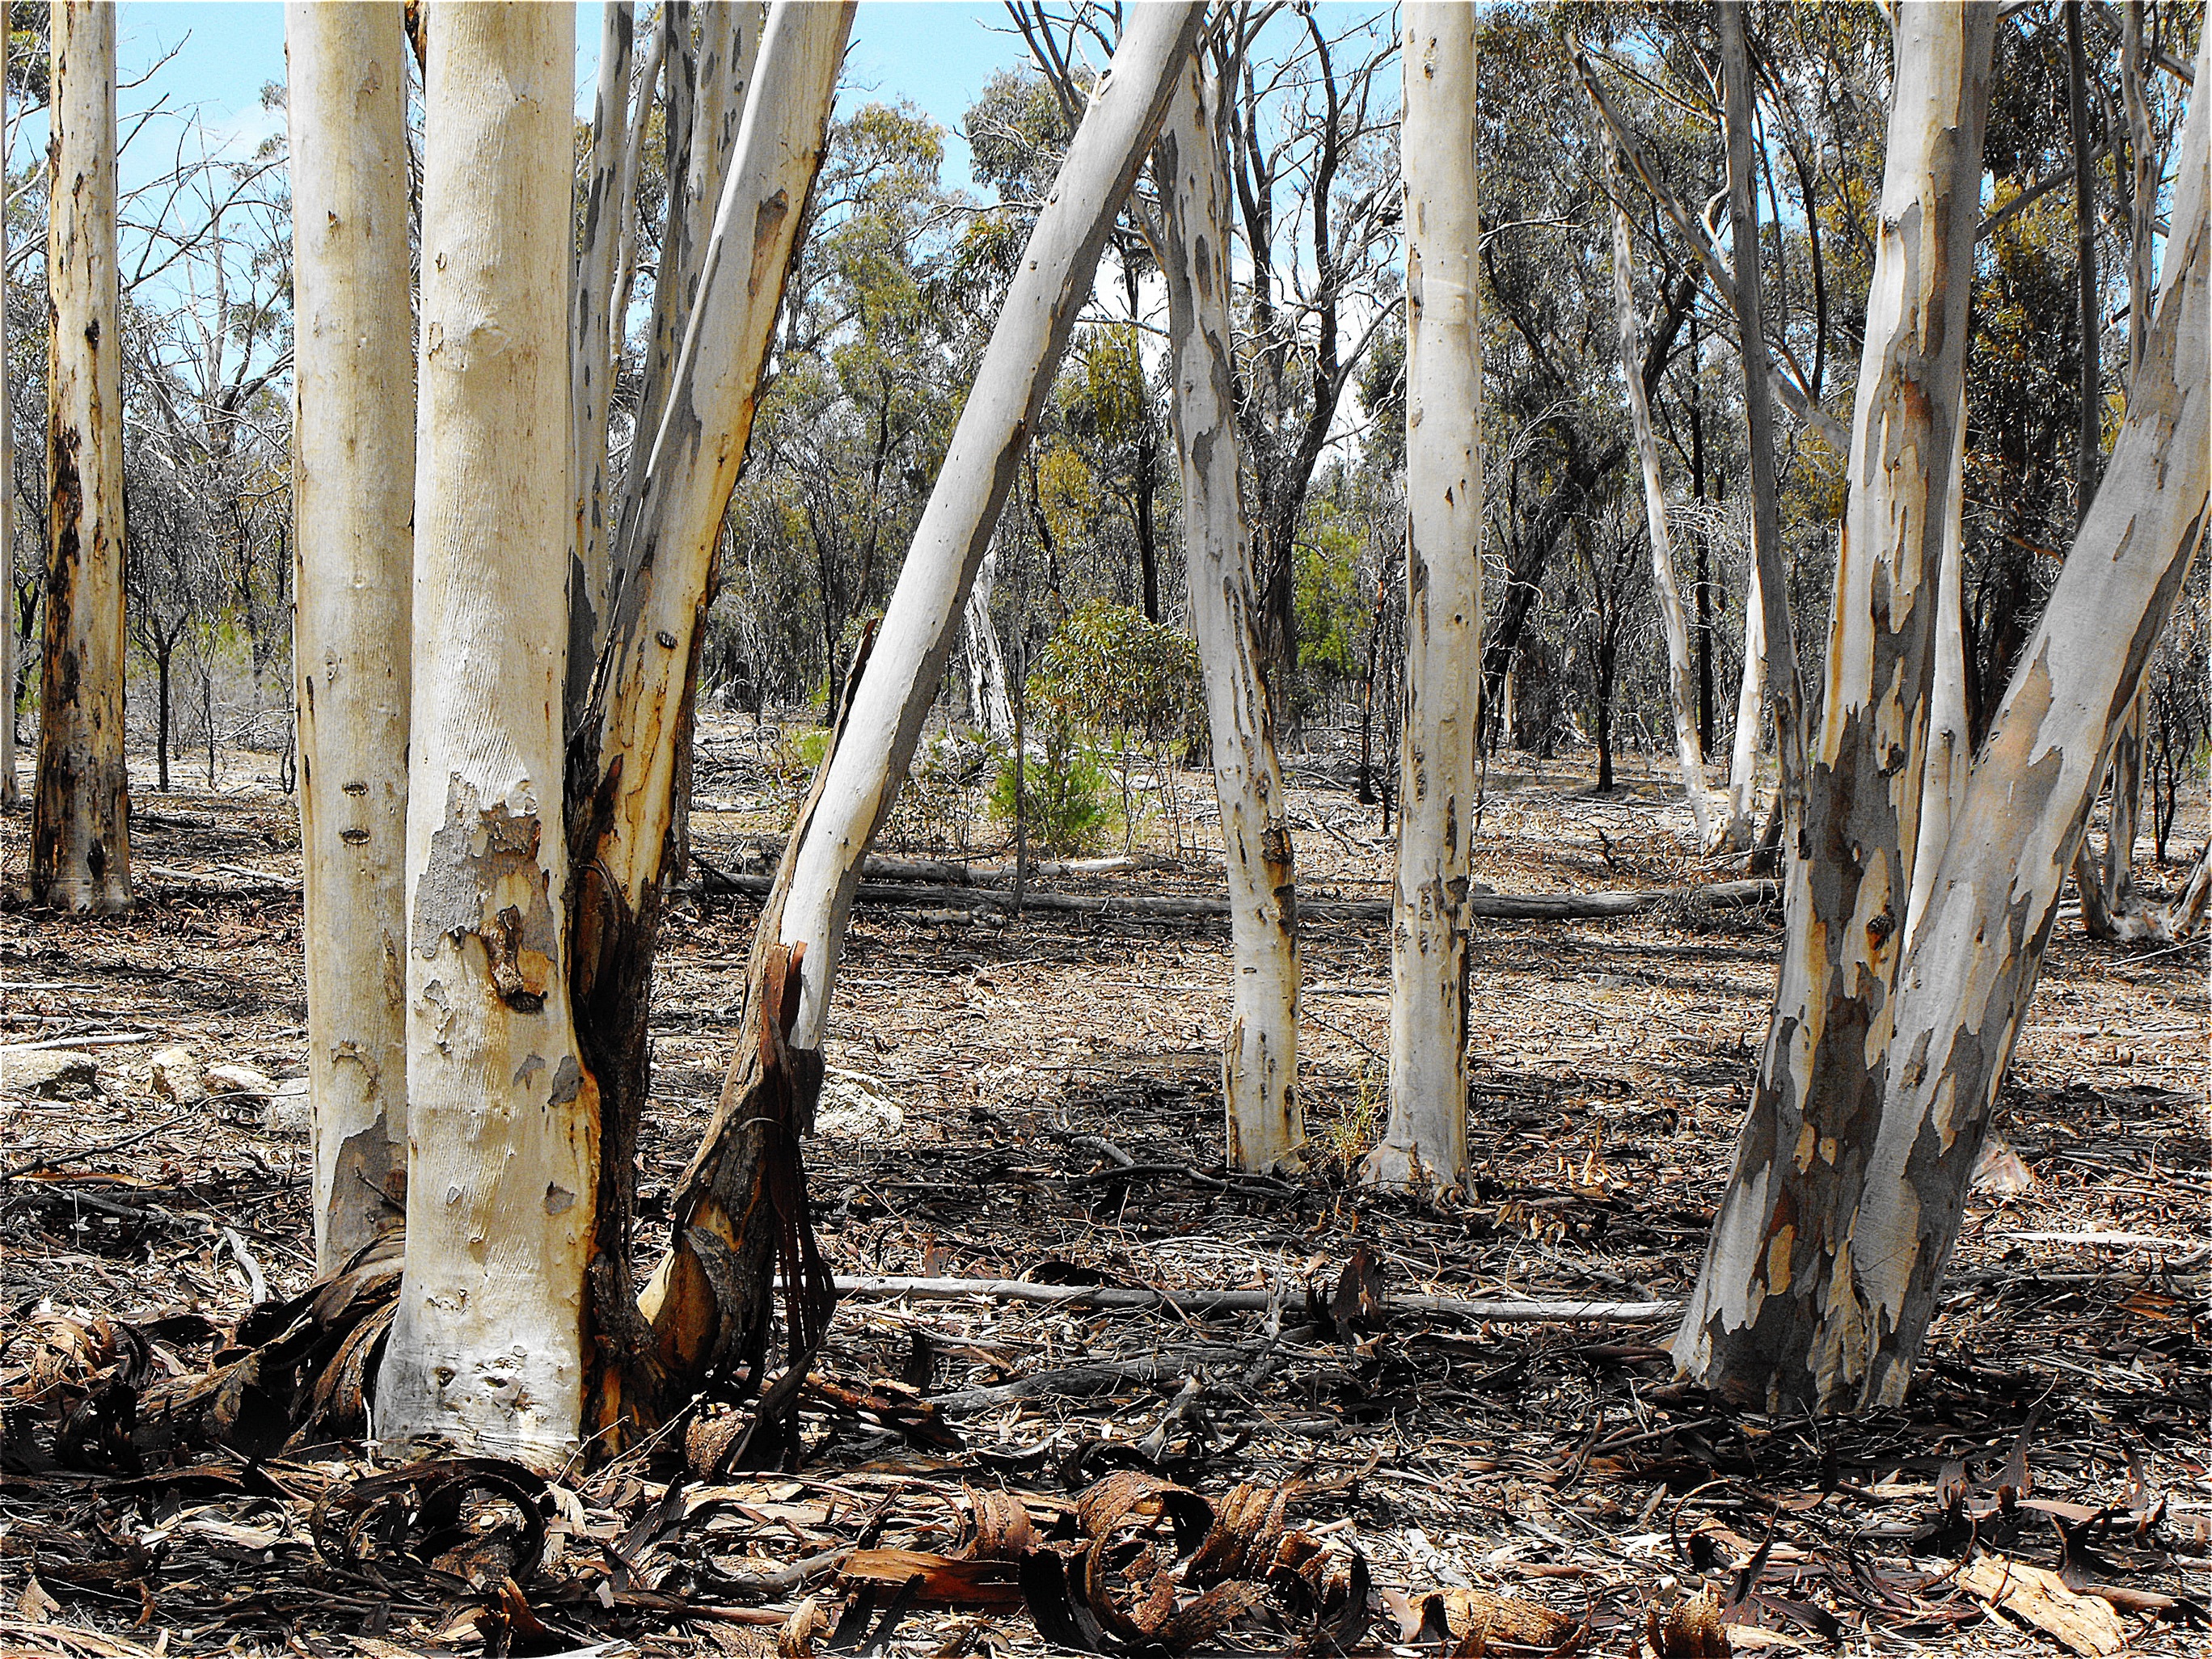
tree, nature, forest, branch, winter, plant, wood, trunk, autumn, season, trees, australia, eucalyptus, ruins, plantation, woodland, habitat, rural area, natural environment, woody plant